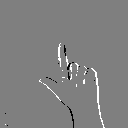
ASL letter: l